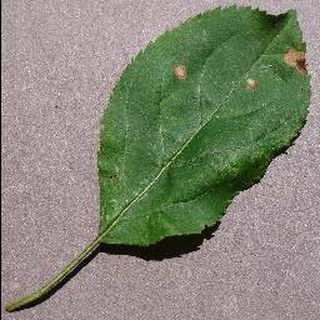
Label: apple_black_rot